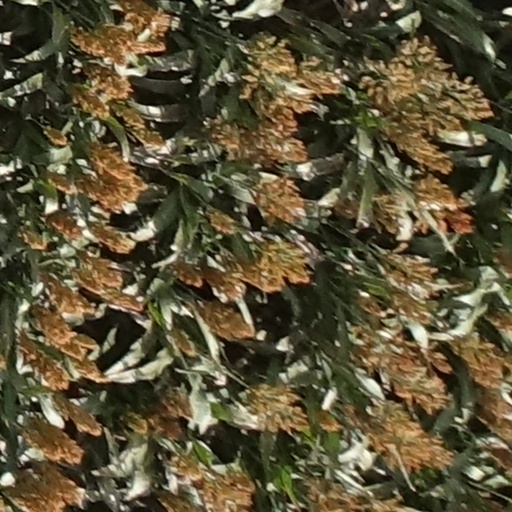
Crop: sorghum